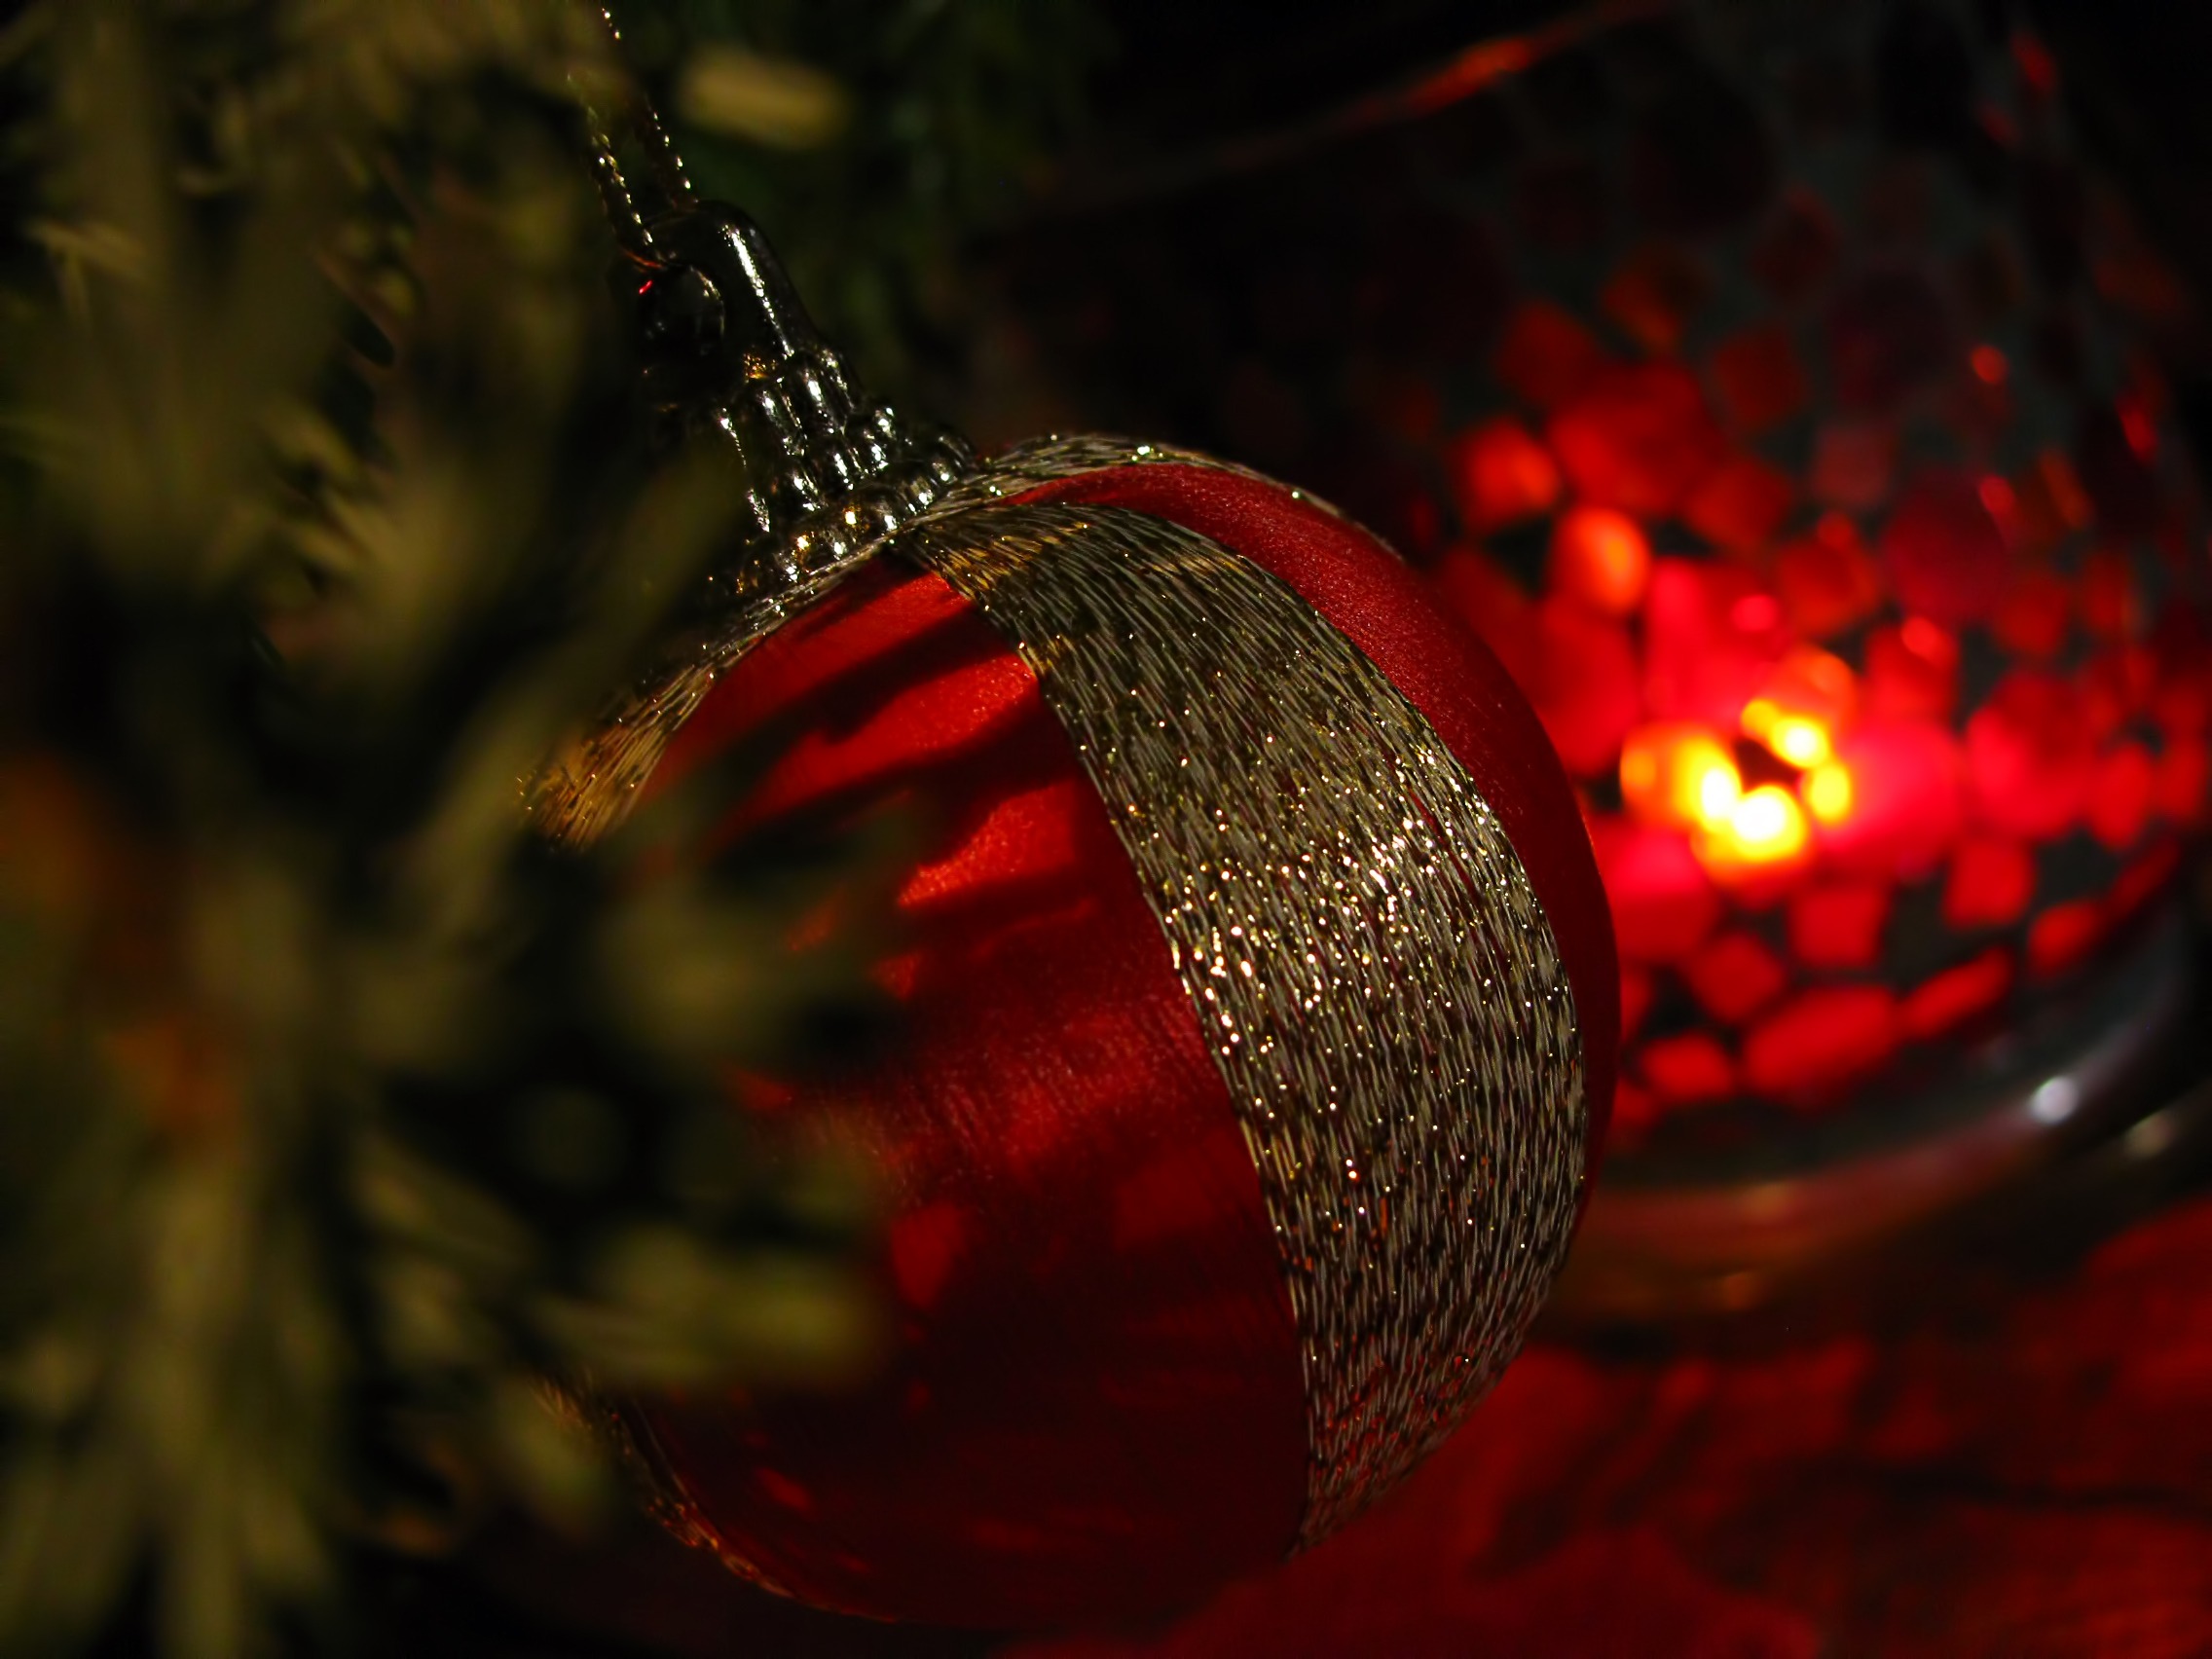
branch, light, night, leaf, flower, petal, decoration, red, symbol, color, autumn, darkness, candle, christmas, festive, close up, christmas decoration, colors, gold, jesus, christianity, macro photography, x mas